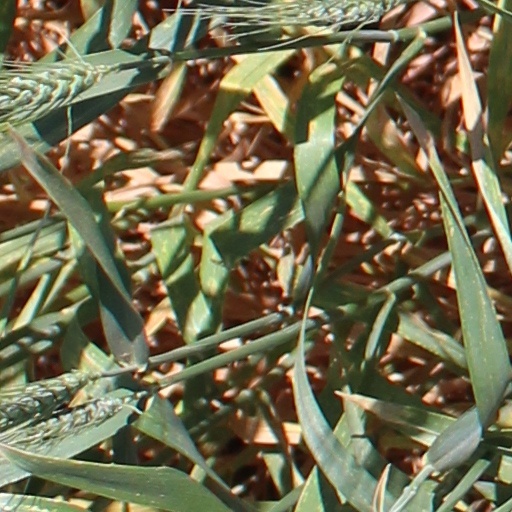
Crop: wheat